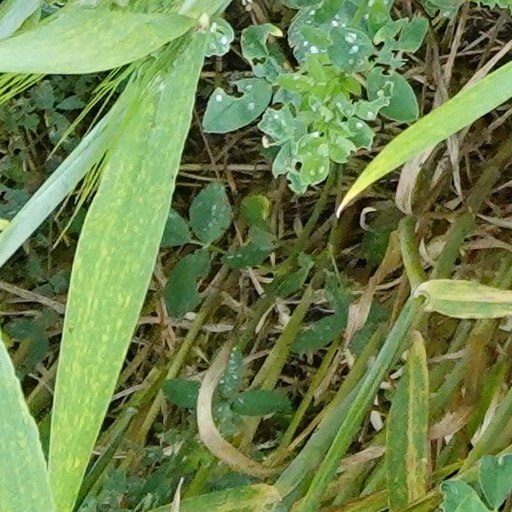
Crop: wheat